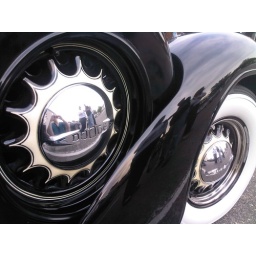
We came across a classic car show in my home town..this was one of the cars there...I love the wheels!